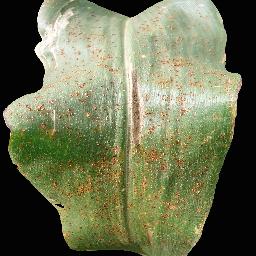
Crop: corn
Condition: (maize)_common_rust